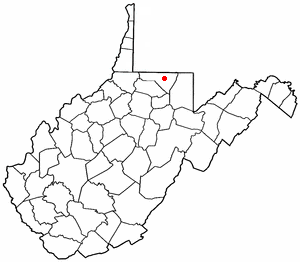
Westover est une ville américaine située dans le comté de Monongalia en Virginie-Occidentale.